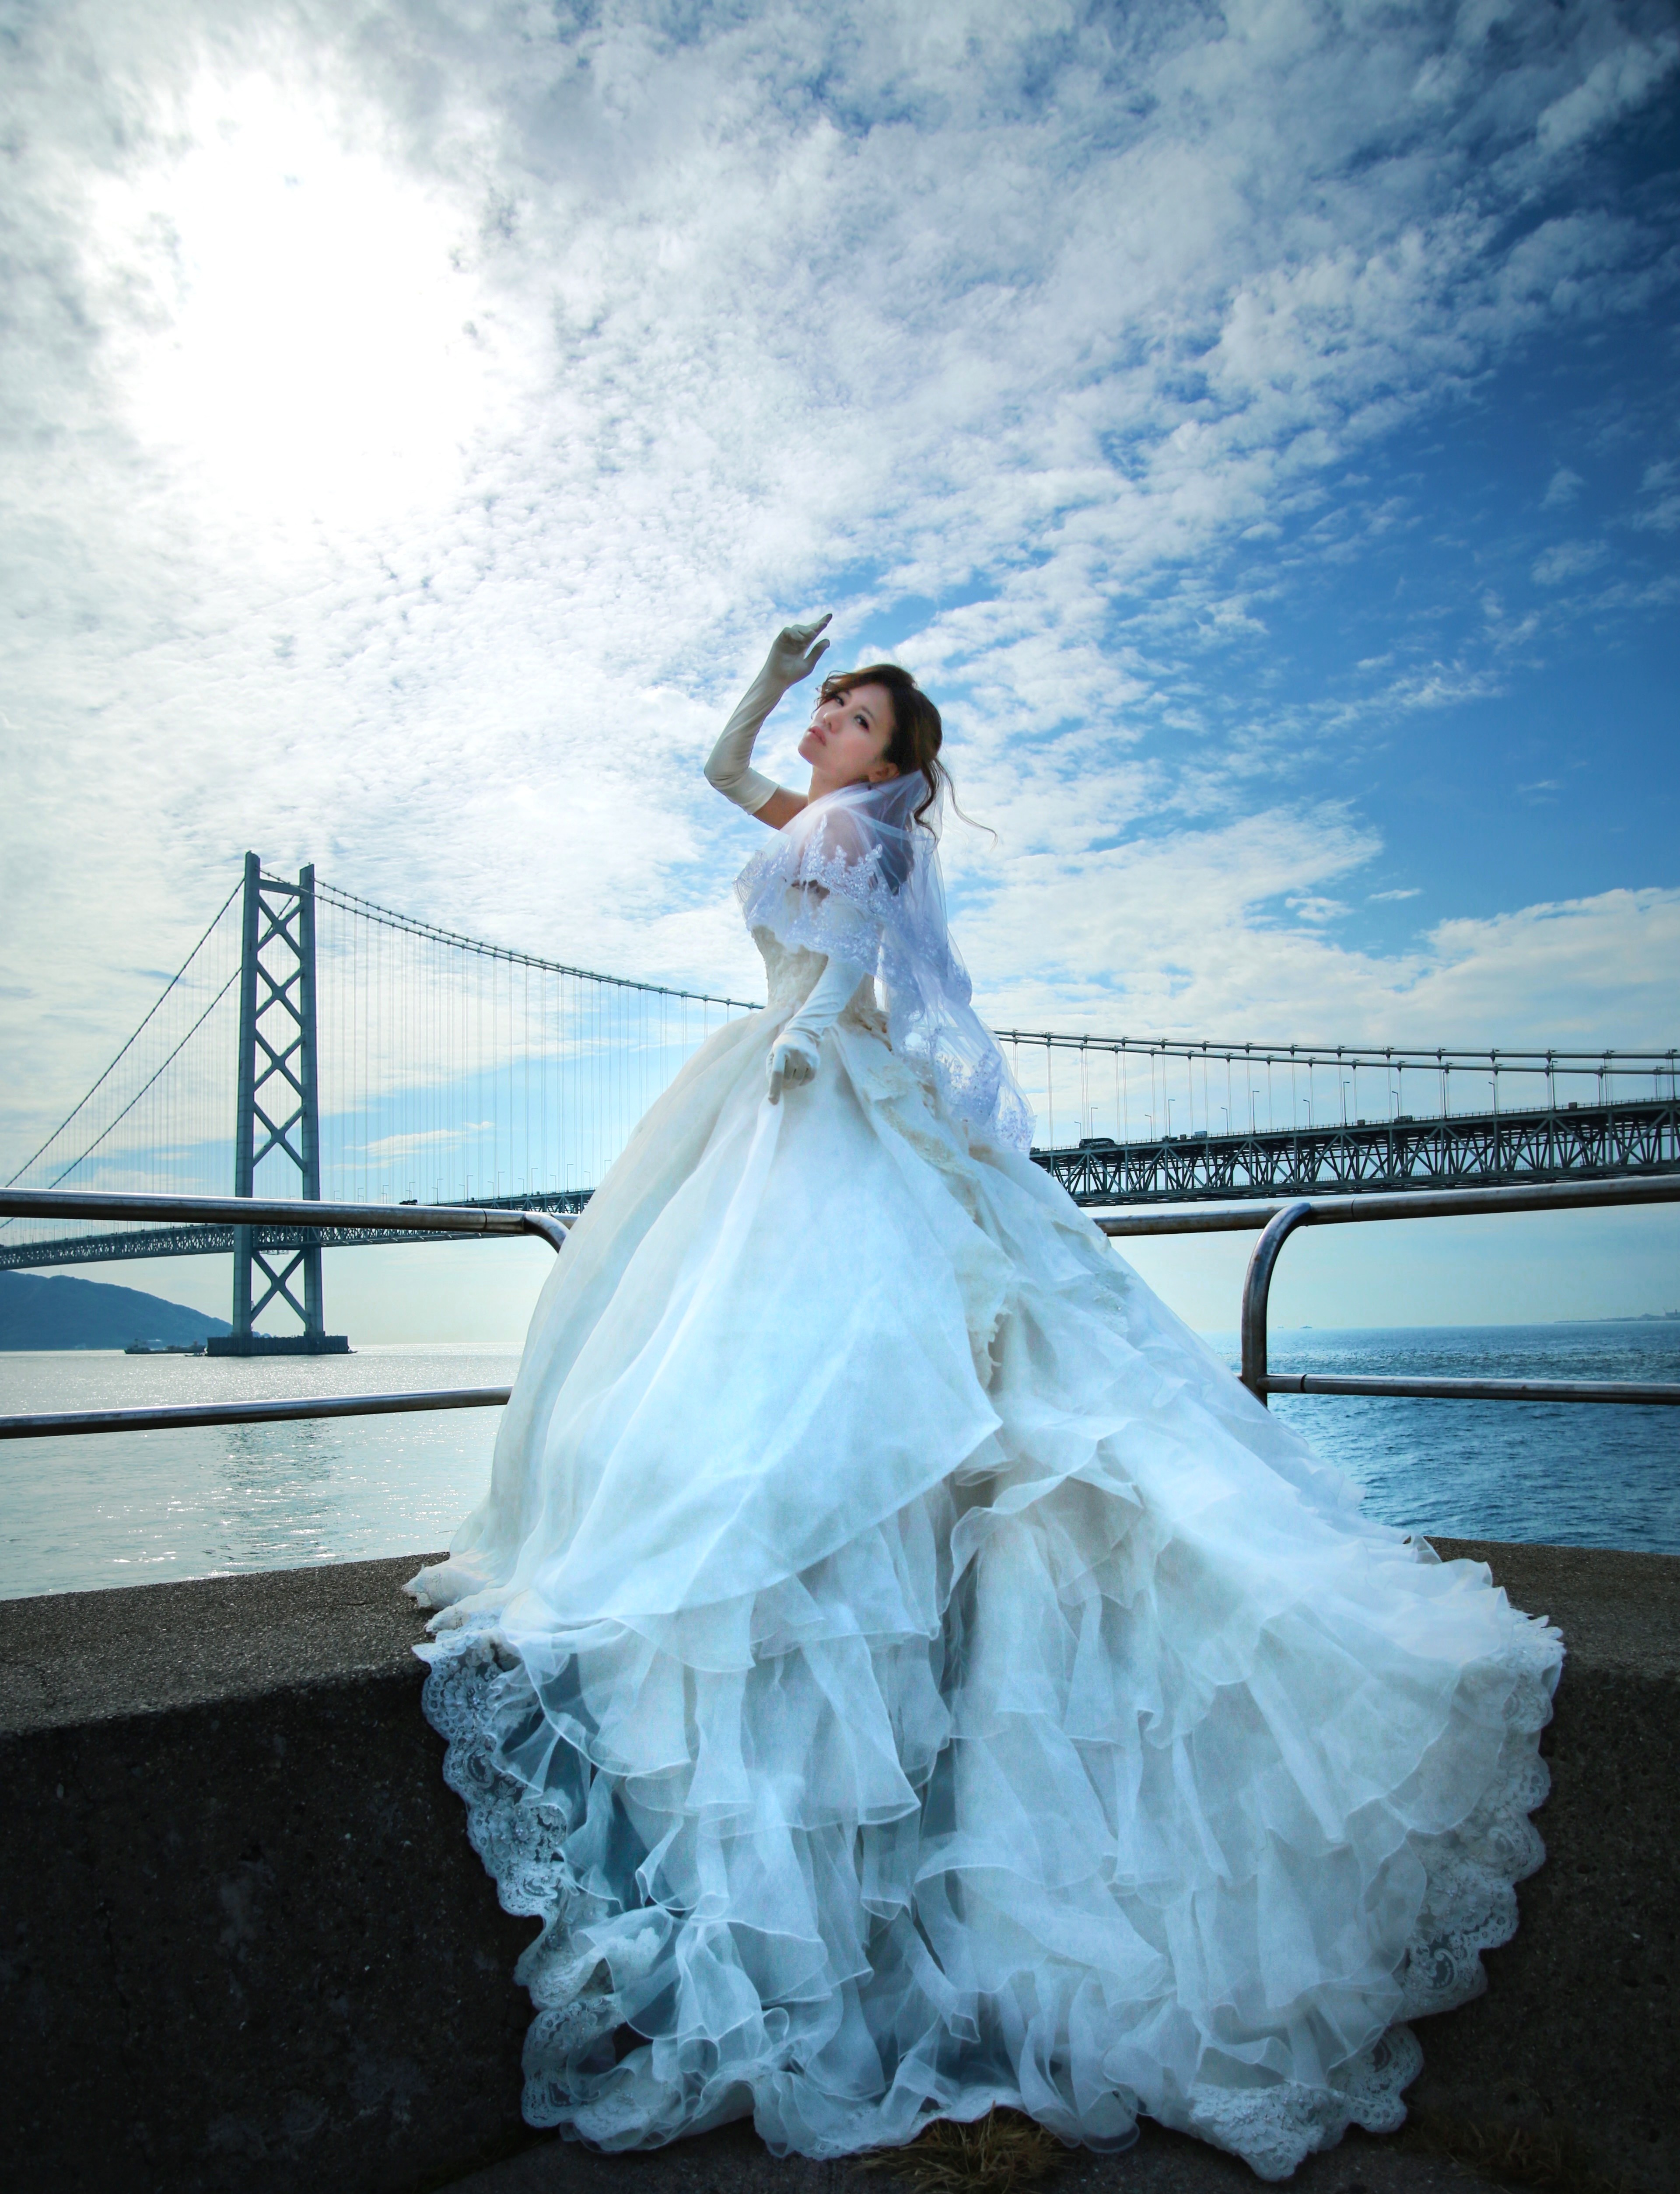
woman, wedding dress, gown, photograph, dress, bride, clothing, bridal clothing, blue, veil, bridal accessory, lady, beauty, shoulder, sky, photo shoot, fashion, bridal party dress, photography, bridal veil, happy, cloud, formal wear, flash photography, event, fashion accessory, wedding, ceremony, fashion design, haute couture